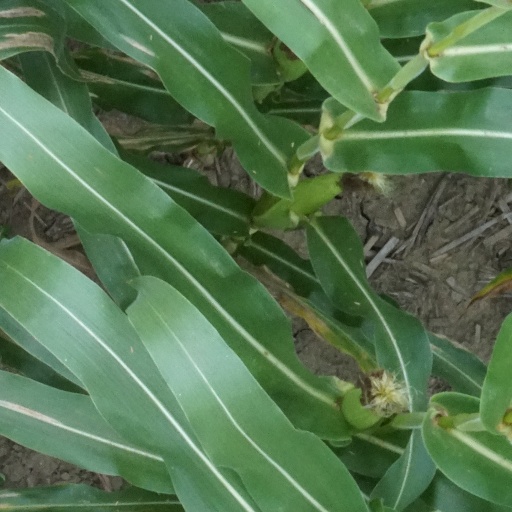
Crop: maize; corn